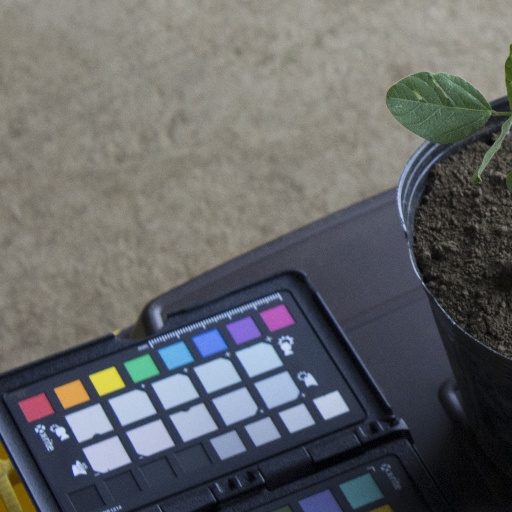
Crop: soybean